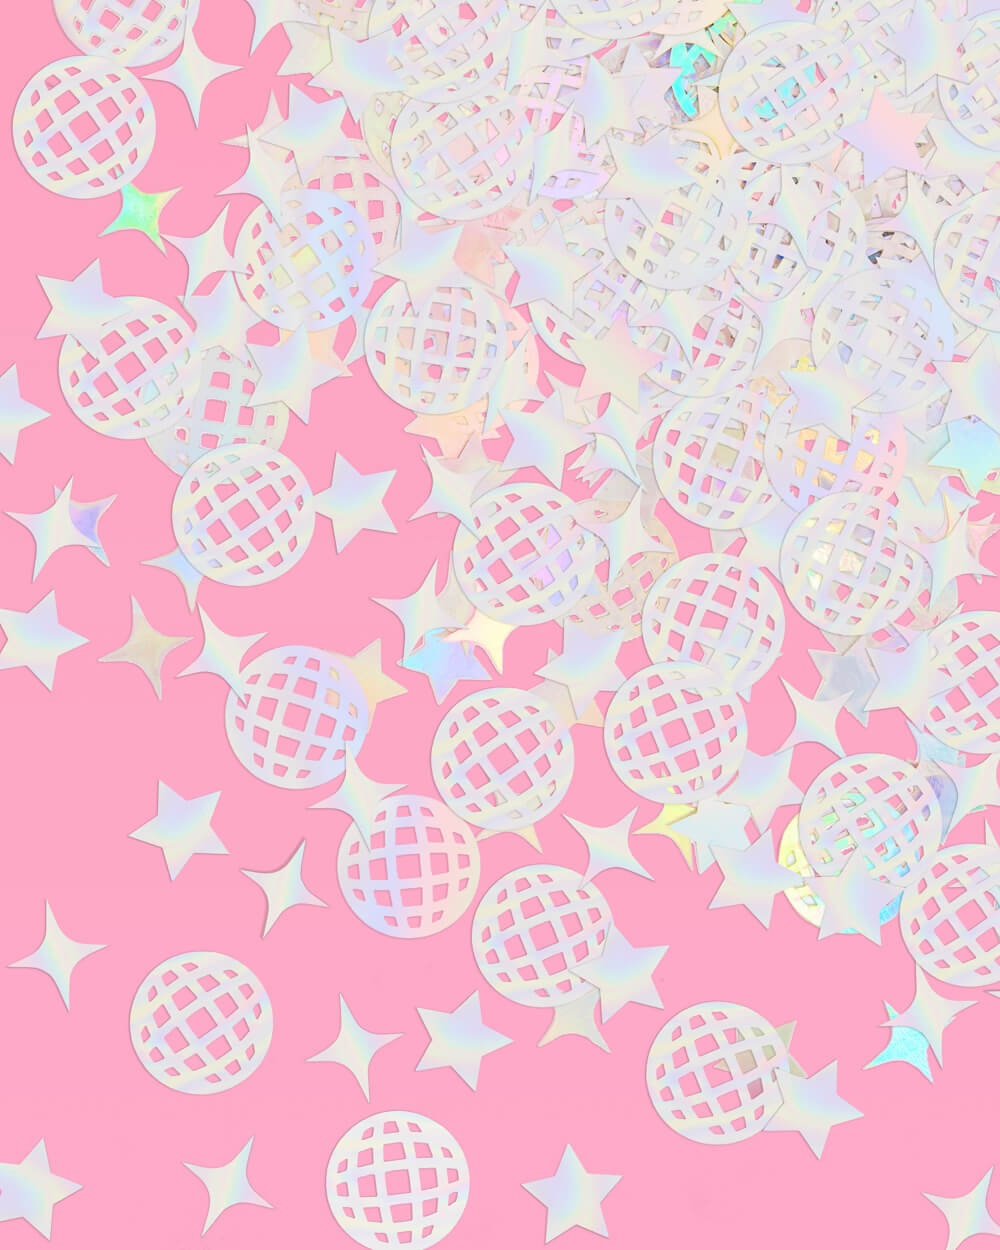
Disco Confetti - 200 pc iridescent foil confetti
Brand: Peachee
Let's boogie. || It's disco, baby! Be the dancing queen for a night with our totally groovy disco confetti. Boogie down and dream on, because the night is young and the music's high... Can you dig it? ✌️ Iridescent foil disco balls, stars + sparkles 200 pieces mixed evenly Easily add some sparkle to your party!
Category: Arts & Entertainment > Party & Celebration > Party Supplies > Confetti